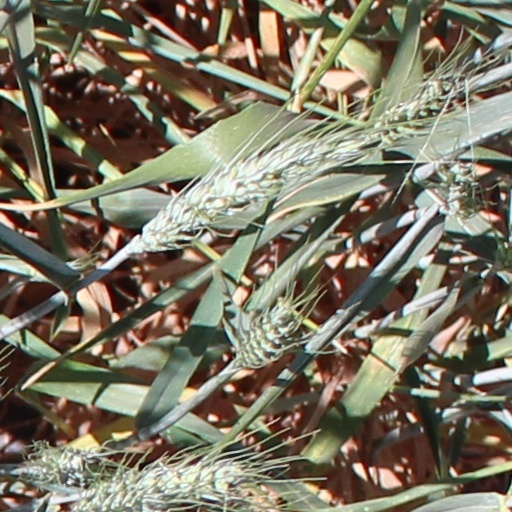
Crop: wheat